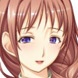
Portrait style: Anime Portrait